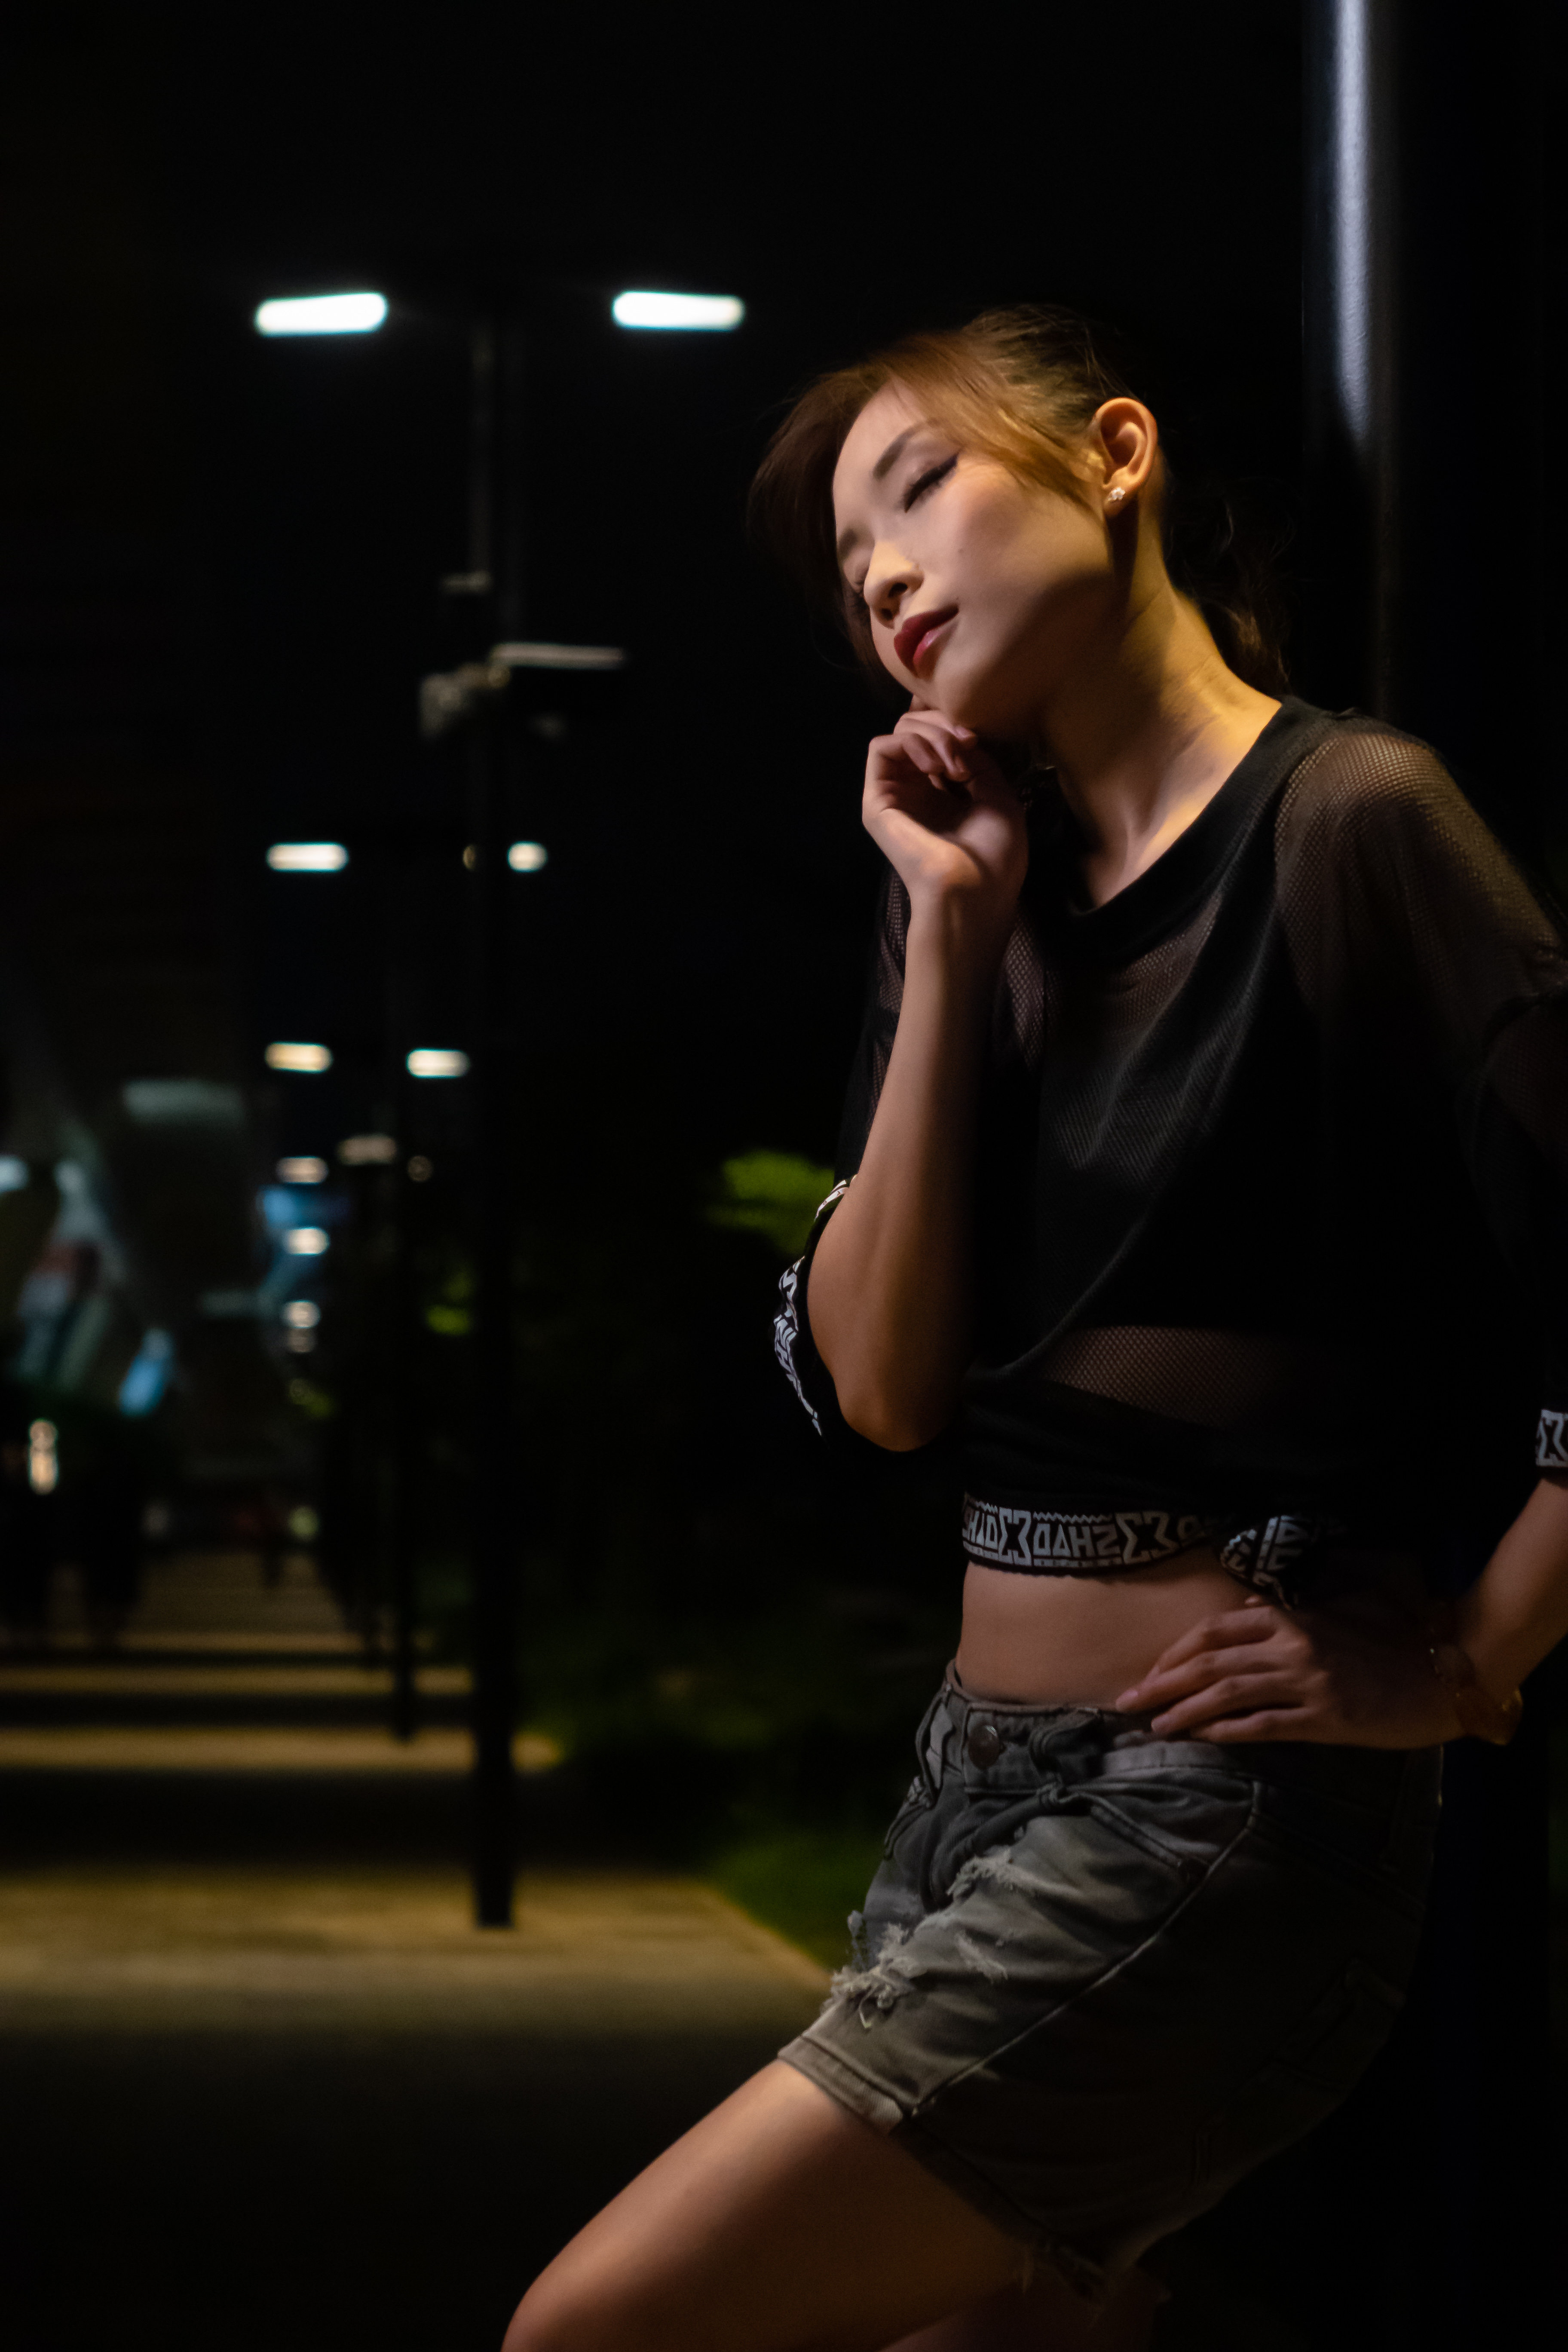
led, lighting, flash photography, fashion, arm, photography, muscle, human body, hand, performance, night, abdomen, darkness, model, photo shoot, elbow